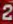
Number: 2